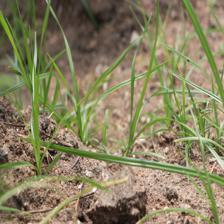
Label: Grass